Hawker Hunter

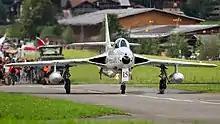
Ex-Swiss Air Force Hunter Mk 58 J-4040 at Hunterfest (St. Stephan, 2022)

The single-seat fighter versions of the Hunter were armed with four ADEN cannon, with 150 rounds of ammunition per gun. The cannon and ammunition boxes were contained in a single pack that could be removed from the aircraft for rapid re-arming and maintenance. Unusually, the barrels of the cannon remained in the aircraft while the pack was removed and changed. In the two-seat version, either a single 30 mm ADEN cannon was carried or, in some export versions, two, with a removable ammunition tank. Later versions of the Hunter were fitted with SNEB pods; these were rocket projectiles in 18-round Matra pods, providing an effective strike capability against ground targets.